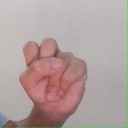
अक्षर: स